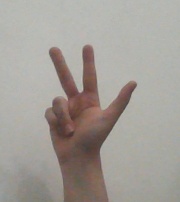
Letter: al